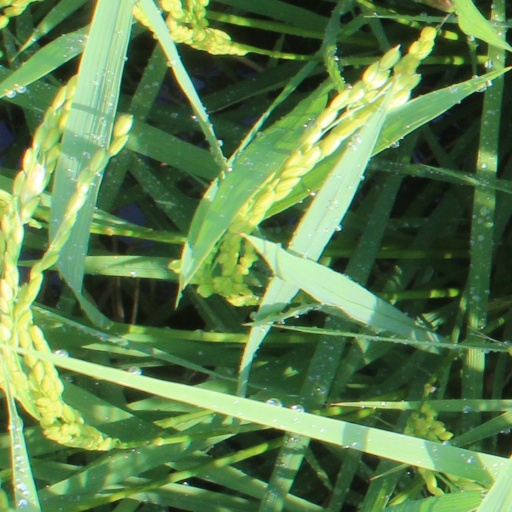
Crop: rice